Mary Harlan Lincoln

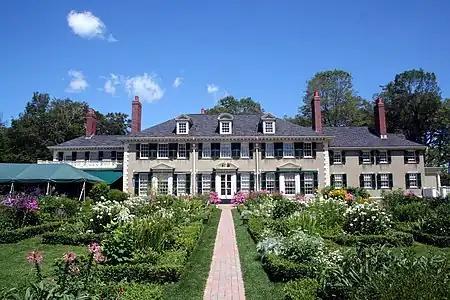
Robert and Mary Harlan Lincoln's mansion, Hildene, in Manchester, Vermont

Robert Lincoln pursued a successful career in law, business and politics, serving as Secretary of War from 1881 to 1885 under Presidents James A. Garfield and Chester A. Arthur. The Lincolns lived in London, England for a period of time as Robert served as United States Ambassador to the United Kingdom from 1889 to 1893 under President Benjamin Harrison. Afterwards, he returned to practicing law. Made quite wealthy by his law practice, which included General Counsel to, and later President of, the Pullman Palace Car Company the Lincolns lived at homes in Chicago, Washington, and Hildene in Manchester, Vermont.